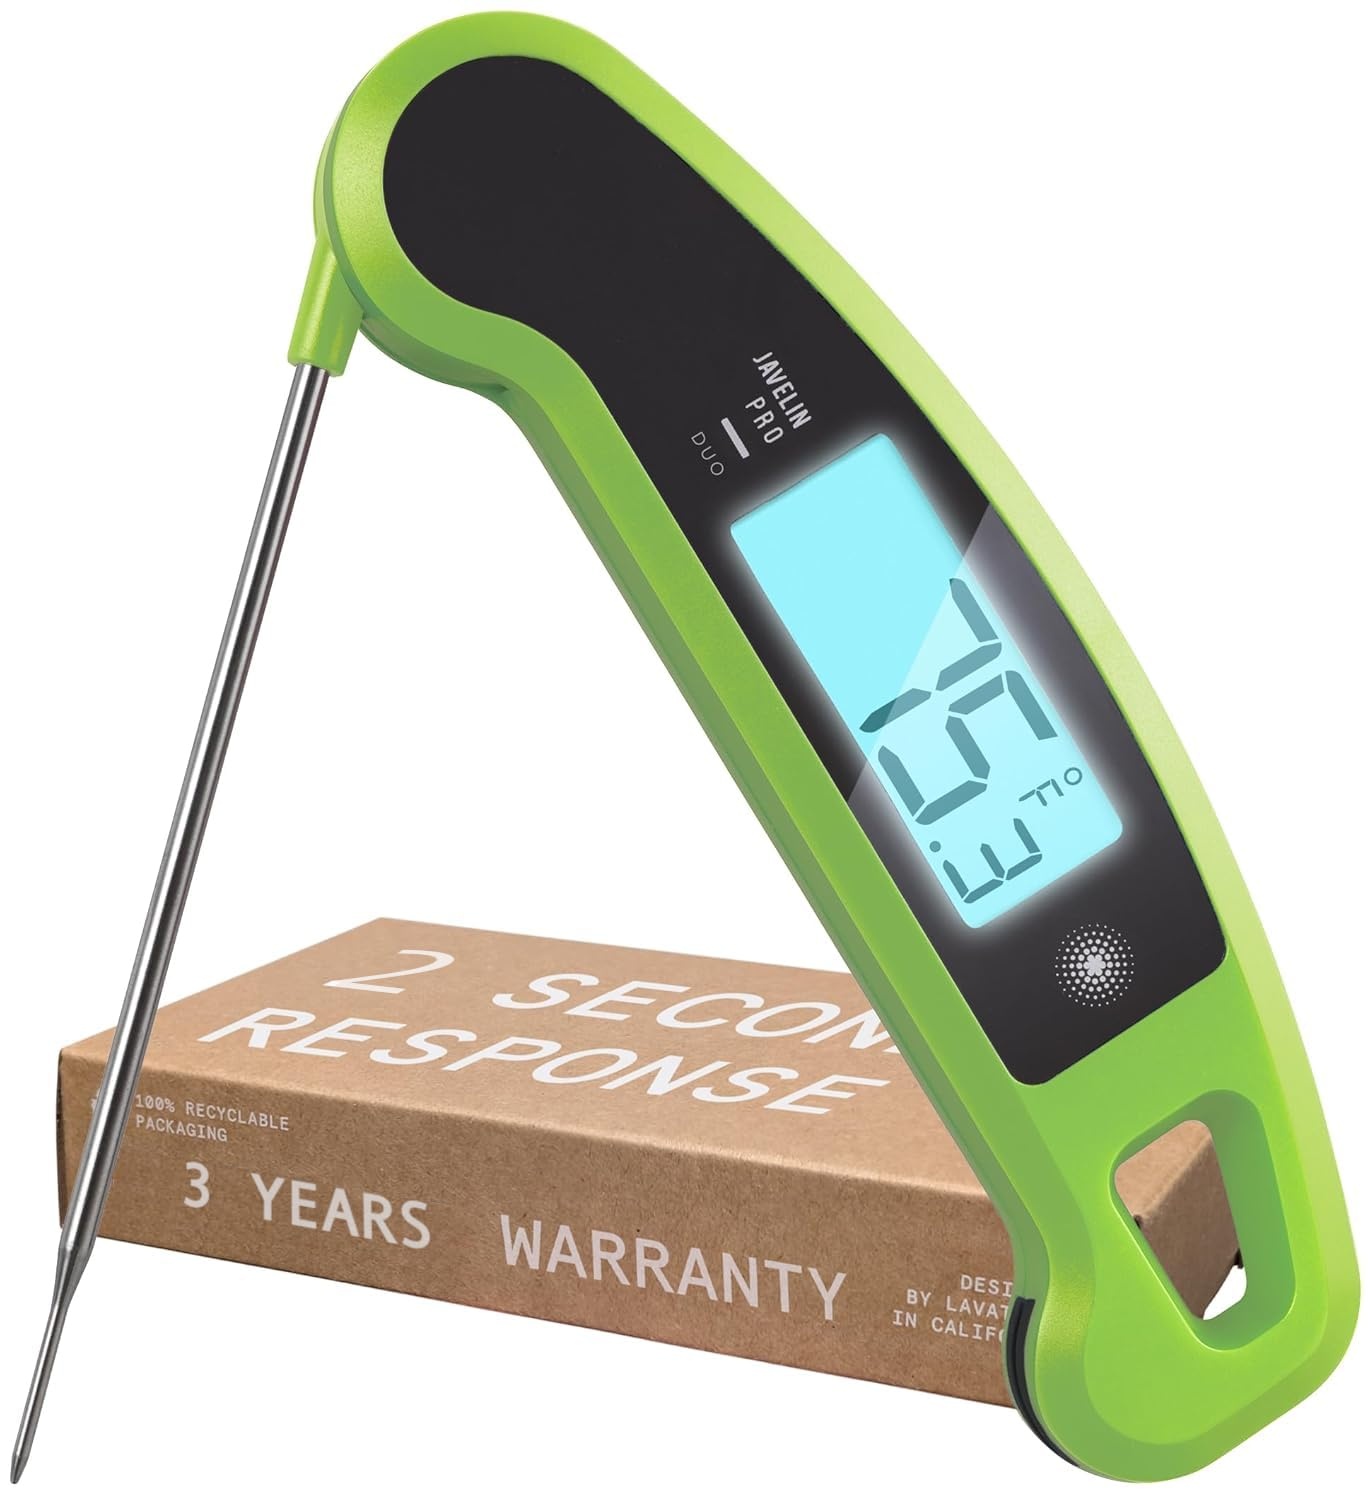
Lavatools Javelin® PRO Duo Ultra-Fast 2-Second Professional Digital Instant Read Meat Thermometer for Grill and Cooking, Auto-Rotating Backlit Display, IP65 Water Resistant, NSF Certified – Wasabi
Overview Brand : Lavatools Special Feature : Fast Reading System Color : Wasabi Age Range (Description) : Adult Included Components : Battery Outer Material : Stainless Steel Specification Met : NSF Display Type : Digital Product Care Instructions : Wipe Clean Unit Count : 1 Count About this item 🥇 Voted #𝟭 𝗺𝗶𝗱-𝗽𝗿𝗶𝗰𝗲𝗱 𝘁𝗵𝗲𝗿𝗺𝗼𝗺𝗲𝘁𝗲𝗿 by America's Test Kitchen and Wirecutter and #𝟭 𝘁𝗵𝗲𝗿𝗺𝗼𝗺𝗲𝘁𝗲𝗿 by NBC News. Featured in major publications: WIRED, GQ, Gear Patrol, Men's Health, Bloomberg, Bon Appétit, New York Magazine, Business Insider, and much more. 𝗨𝗹𝘁𝗿𝗮-𝗳𝗮𝘀𝘁 𝟮-𝟯 𝘀𝗲𝗰𝗼𝗻𝗱 𝗿𝗲𝗮𝗱𝗼𝘂𝘁𝘀 thanks to a proprietary high-performance Japanese sensor, making Javelin PRO Duo one of the most popular cooking and grilling accessories out there. 𝗦𝘂𝗽𝗲𝗿𝗯 𝗮𝗰𝗰𝘂𝗿𝗮𝗰𝘆 𝗼𝗳 ±𝟬.𝟱°𝗙 achievable via laboratory calibration. Javelin PRO Duo is an instrument-grade digital cooking thermometer designed to take the guesswork out of cooking. A 𝗹𝗮𝗿𝗴𝗲 𝟮" 𝟭𝟴𝟬° 𝗮𝘂𝘁𝗼-𝗿𝗼𝘁𝗮𝘁𝗶𝗻𝗴 𝗮𝗻𝗱 𝗺𝗼𝘁𝗶𝗼𝗻-𝗮𝗰𝘁𝗶𝘃𝗮𝘁𝗲𝗱 𝗯𝗮𝗰𝗸𝗹𝗶𝘁 𝗱𝗶𝘀𝗽𝗹𝗮𝘆 makes Javelin PRO Duo instant read thermometer well-suited for glove-wearers, awkward angles, and left-handed users. 𝗜𝗣𝟲𝟱-𝗿𝗮𝘁𝗲𝗱 𝘄𝗮𝘁𝗲𝗿 𝗿𝗲𝘀𝗶𝘀𝘁𝗮𝗻𝘁 construction shields the Javelin PRO Duo digital meat thermometer against spills, kitchen mishaps, and the daily rigors of both home and professional kitchens. With an expected 𝗯𝗮𝘁𝘁𝗲𝗿𝘆 𝗹𝗶𝗳𝗲 𝗼𝗳 𝟰𝟬𝟬𝟬+ 𝗵𝗼𝘂𝗿𝘀, as well as auto-sleep and motion-activated wake, Javelin PRO Duo is the perfect meat probe thermometer for extended cookouts. Not all kitchen tools and gadgets are created equal. Javelin PRO Duo is 𝗡𝗦𝗙, 𝗖𝗘, 𝗥𝗼𝗛𝗦, 𝗮𝗻𝗱 𝗨𝗞𝗖𝗔 𝗰𝗲𝗿𝘁𝗶𝗳𝗶𝗲𝗱 for food safety and commercial use.
Brand: Lavatools
Category: Home & Garden > Kitchen & Dining > Kitchen Tools & Utensils > Cooking Thermometers > Instant-Read Thermometers